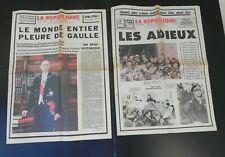
Waste category: paper